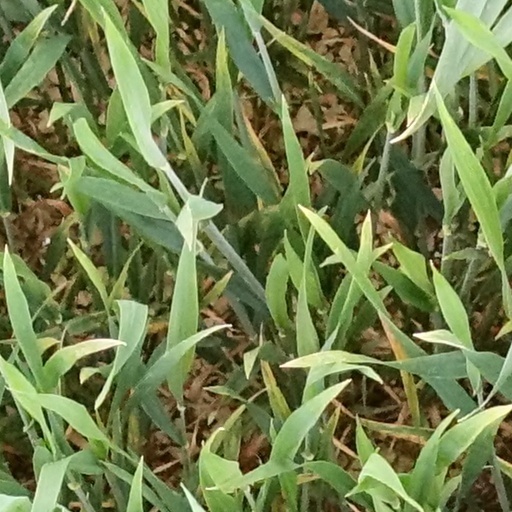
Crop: wheat